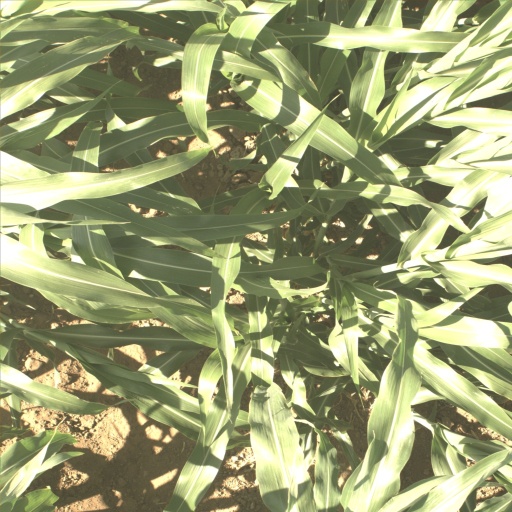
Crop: sorghum